Weather satellite

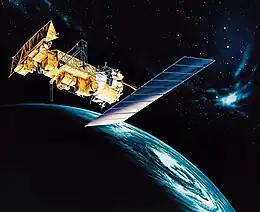
Weather observation satellite-system, NOAA-M spacecrft

According to the International Telecommunication Union (ITU), a meteorological-satellite service (also: meteorological-satellite radiocommunication service) is – according to "Article 1.52" of the ITU Radio Regulations (RR) – defined as "« An earth exploration-satellite service for meteorological purposes.» "